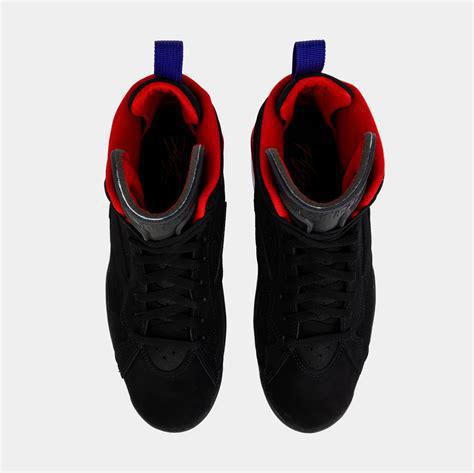
Brand: Jordan
Model: Jumpman MVP